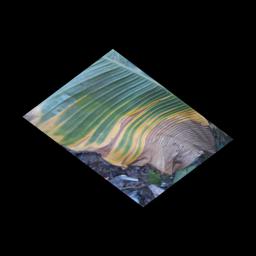
Label: POTASSIUM DEFICIENCY